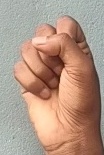
ASL sign: S